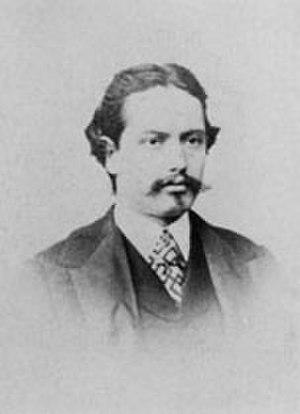
Raffaello Sernesi, est un peintre italien du mouvement des Macchiaioli au XIXᵉ siècle.